Scared of Beautiful

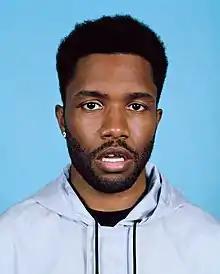
Frank Ocean ("pictured") wrote "Scared of Beautiful".

"Scared of Beautiful" was written by Odd Future collective member Frank Ocean along with producer Warryn Campbell, and Chameleon Records head Breyon Prescott. Jaycen Joshua mixed the track, while Trehy Harris assisted in the audio engineering of it; both tasks were executed at the Larrabee Sound Studios, in North Hollywood, California. In early March 2012, Norwood made known that Ocean would contribute to her then upcoming sixth studio album, "Two Eleven". He previously wrote the songs "1st & Love" and "Locket (Locked in Love)" for her 2008 album "Human", a process which resulted in a close friendship between the singers. Though Ocean didn't write "Scared of Beautiful" specifically for her, Norwood stated that she was owning it now: “It’s on my album, I got a claim... ’Frank Ocean, you wrote that song for me, you just didn’t know it’,” she joked. Ocean's demo of the track was leaked in late 2011. Crafted by Midi Mafia members Waynne Nugent and Kevin Risto along with songwriters Tim Stewart and Lamont Neuble, it features a significantly different, guitar-driven instrumentalization. Campbell, unaware of Ocean's version, produced his own variation of "Scared of Beautiful" with help from Prescott along Norwood's pre-recorded vocals only.